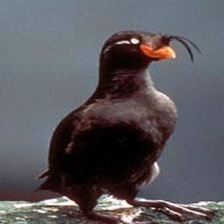
Species: CRESTED AUKLET
Scientific name: AETHIA CRISTATELLA